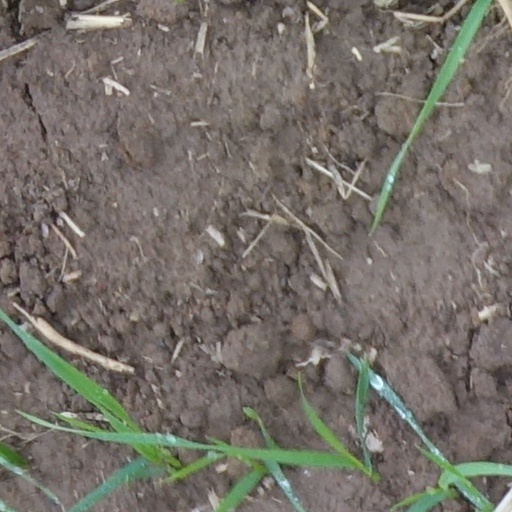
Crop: wheat